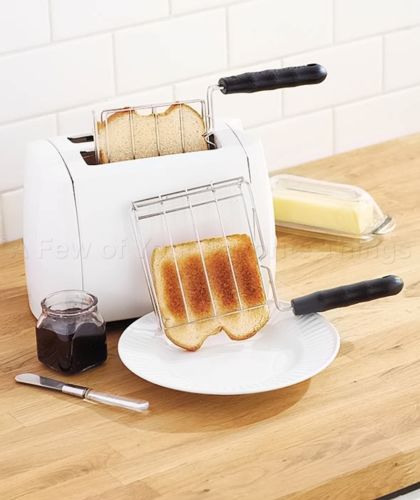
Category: toaster